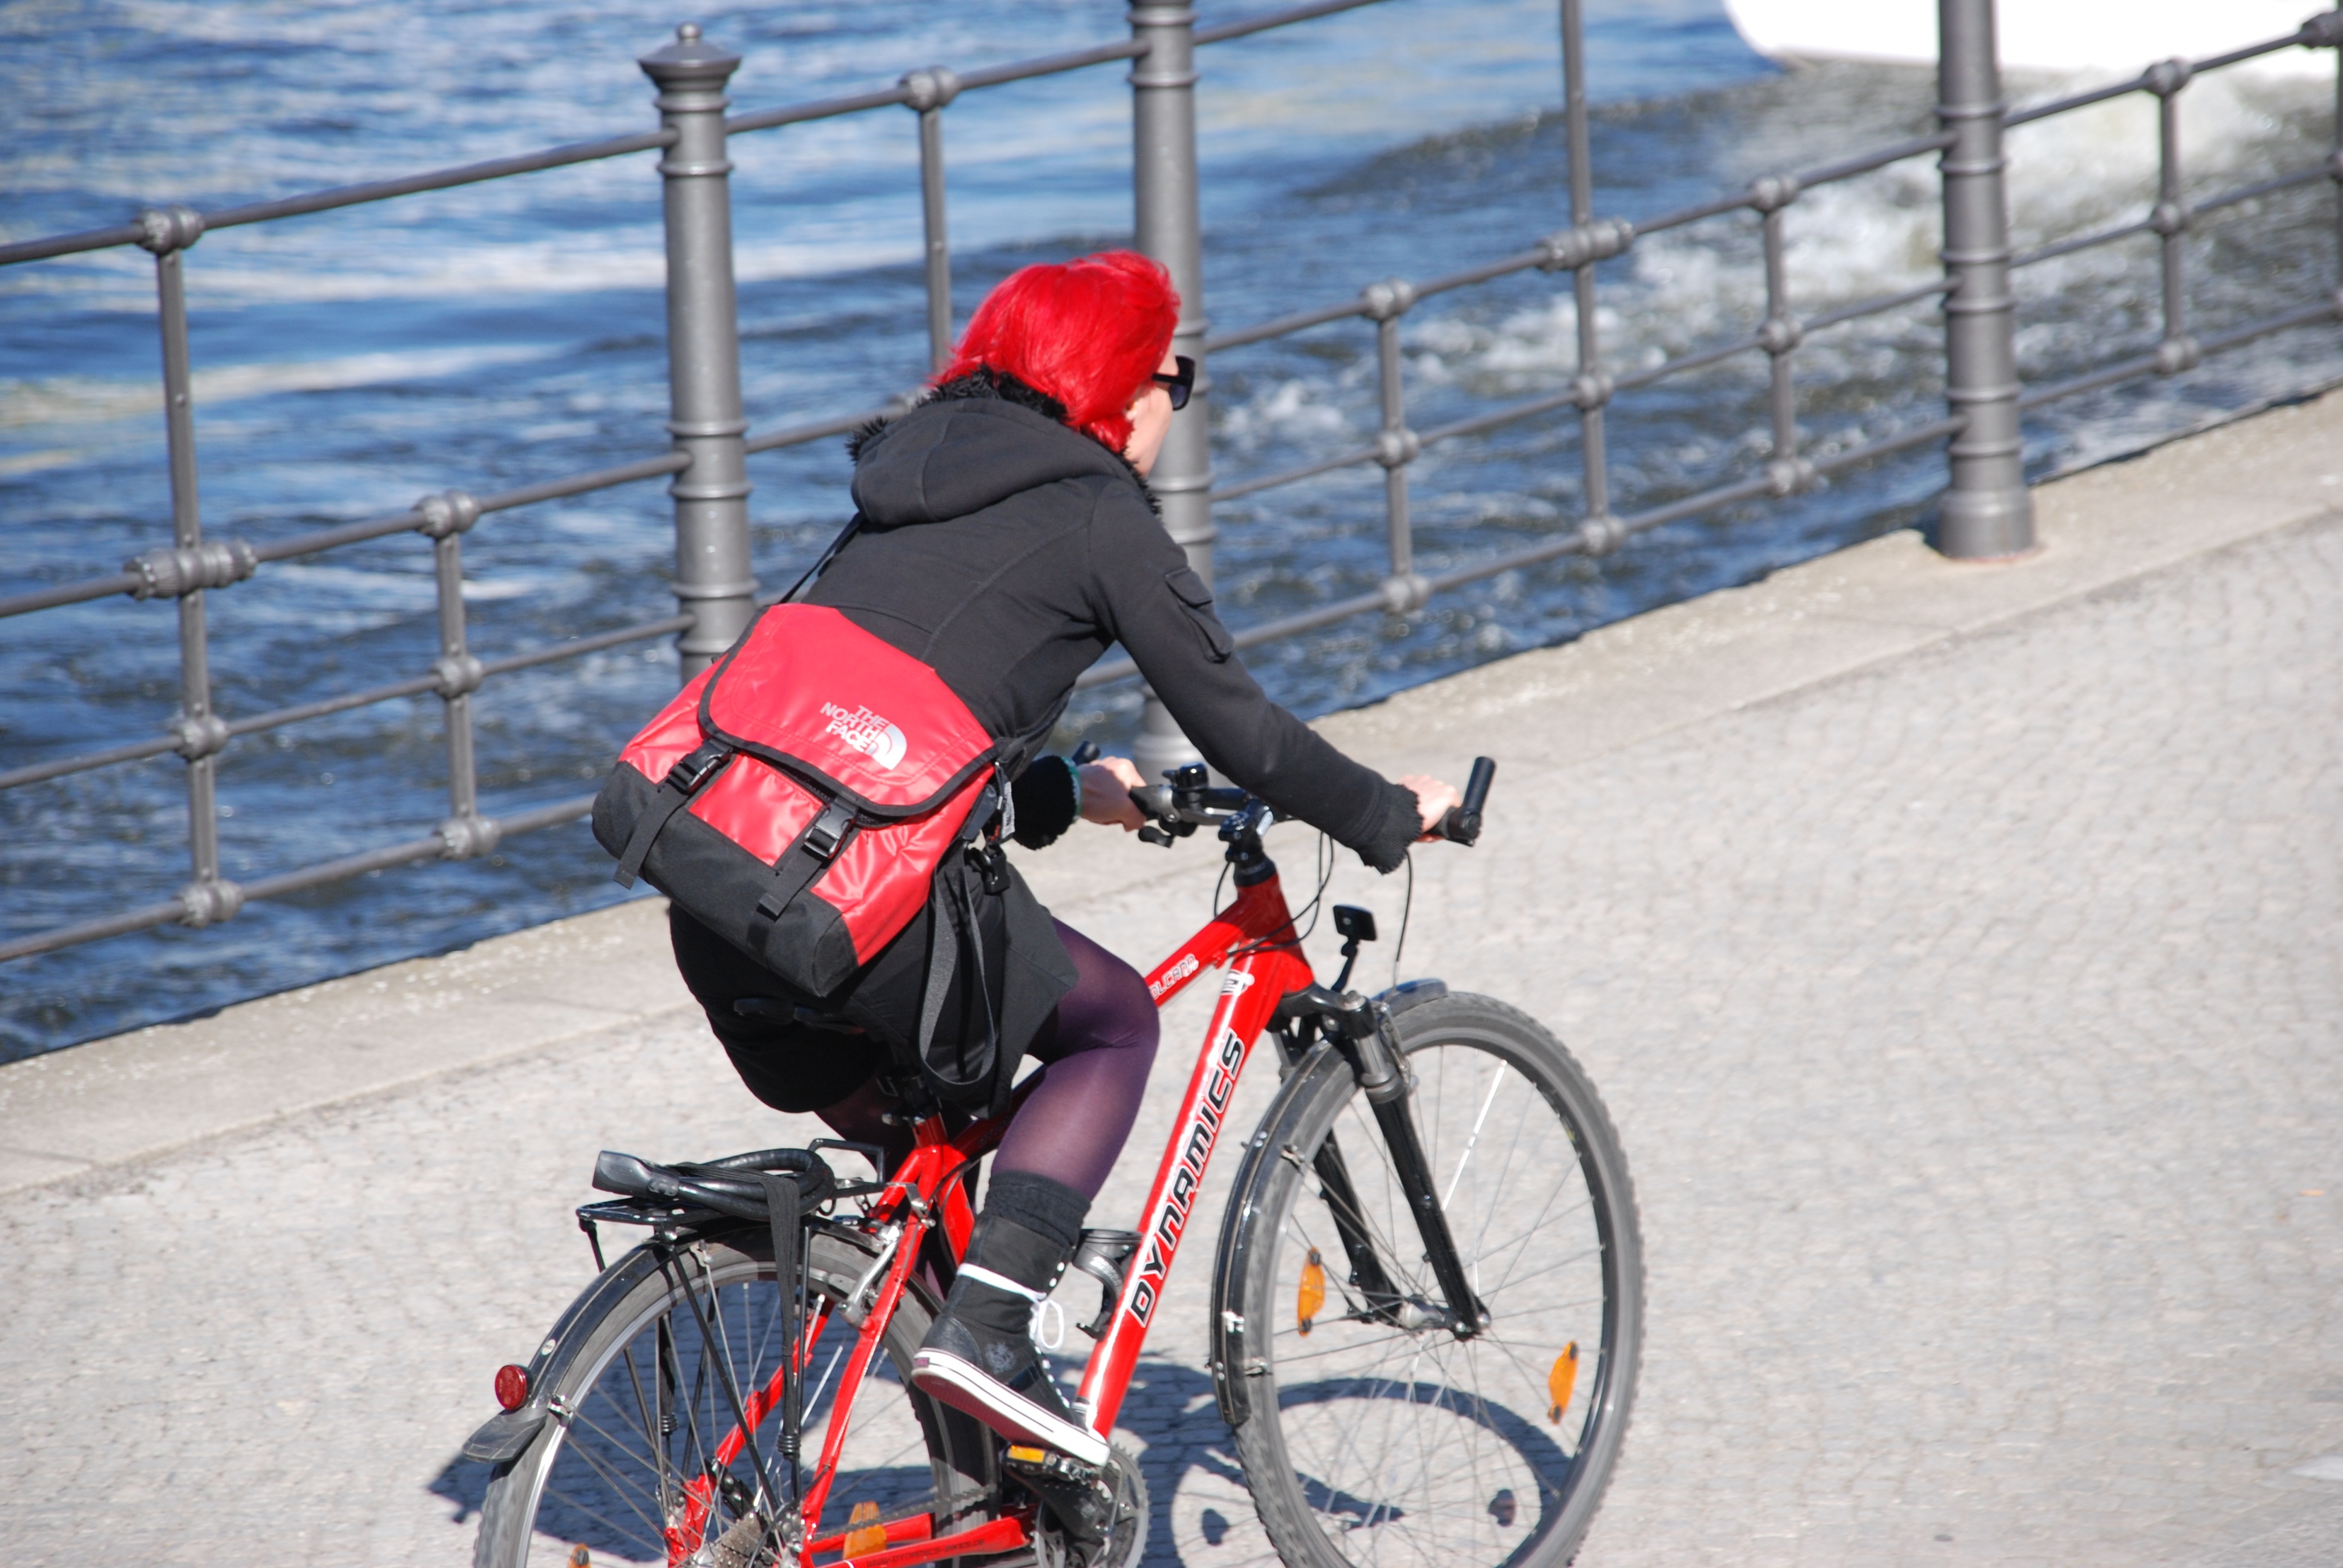
water, people, street, bicycle, red, vehicle, bag, sports equipment, mountain bike, cycling, sports, hairdo, road cycling, bicycle racing, road bicycle, endurance sports, racing bicycle, duathlon